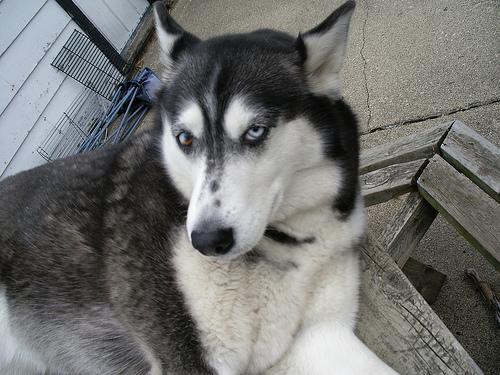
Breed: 1160-n000003-Siberian_husky